Women in China

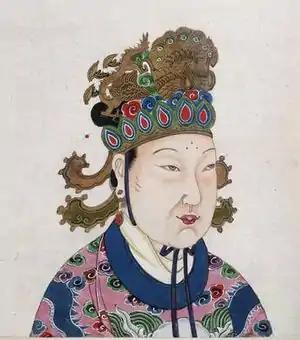
Empress Wu Zetian

Pre-modern Chinese society was predominantly patriarchal and patrilineal from the 11th century B.C. onward. The freedoms and opportunities available to women varied depending on the time period and regional situation. Women's status, like men's, was closely tied to the Chinese kinship system. From the ancient Chinese views, the family structure is the micro-system of the political system. Therefore, loyalty towards the Emperor is the same as the women inside the family who should obey their husbands to fulfilled the rule that had been set up for a long tradition. A prejudiced preference for sons has long existed in China, leading to high rates of female infanticide. There was also a strong tradition of restricting women's freedom of movement, particularly that of upper-class women, which manifested through the practice of foot binding. However, the legal and social status of women has greatly changed in the 20th century, especially in the 1970s, after the one-child and opening-up policies were enacted.